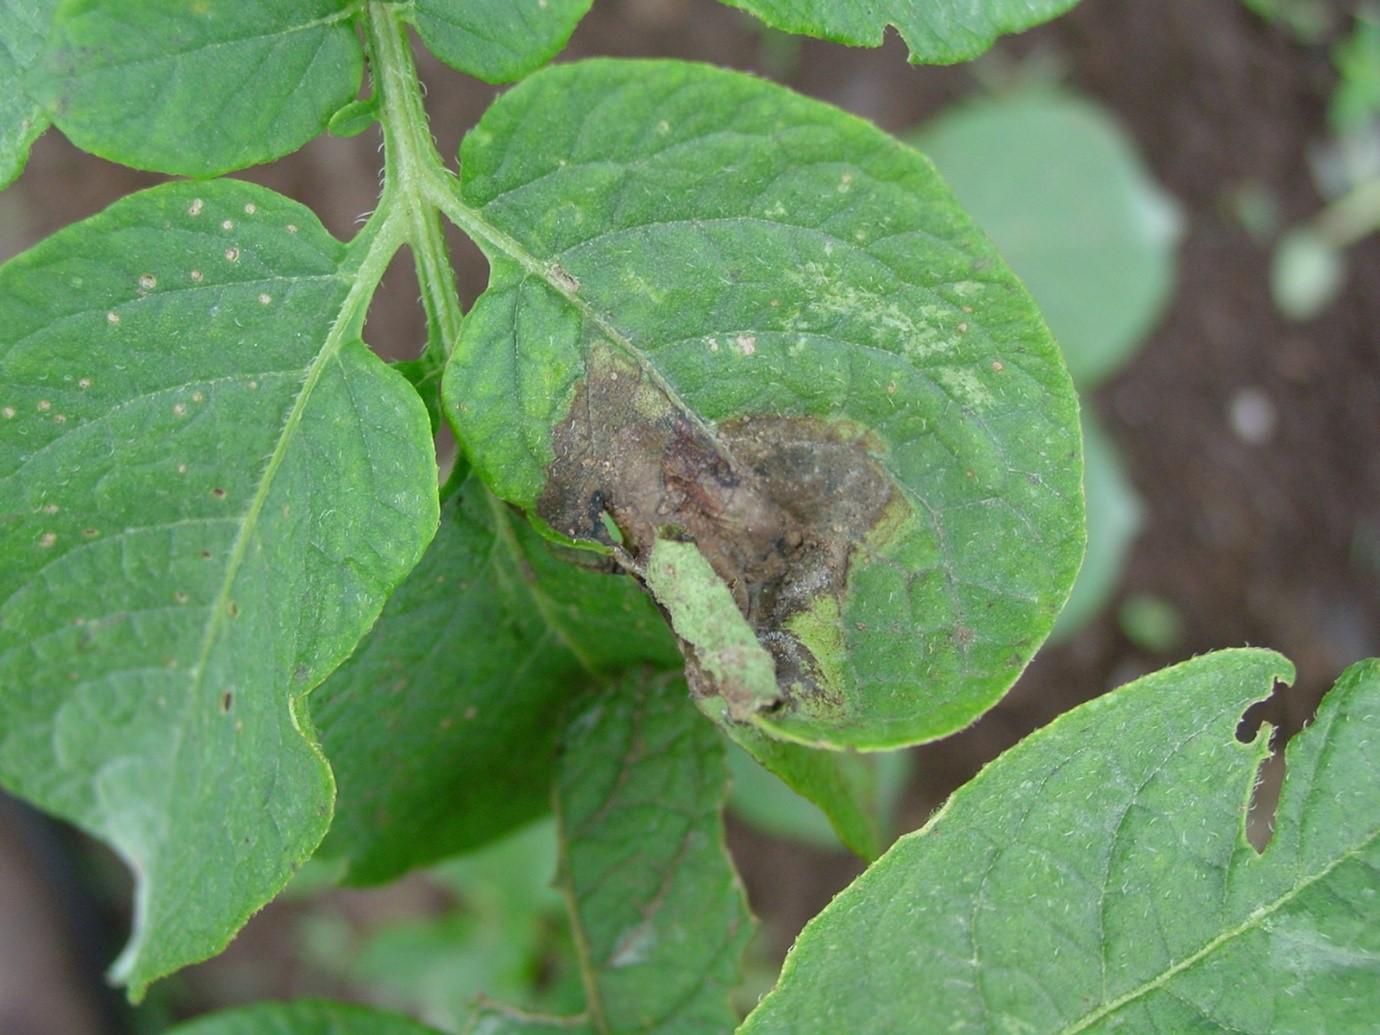
Plant: Potato
Disease: potato late blight